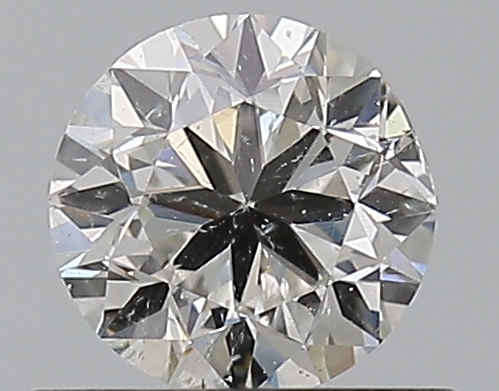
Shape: round
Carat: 0.5
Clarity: SI2
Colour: H
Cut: GD
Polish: EX
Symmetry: GD
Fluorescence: N
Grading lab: GIA
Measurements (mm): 4.86 x 4.93 x 3.14